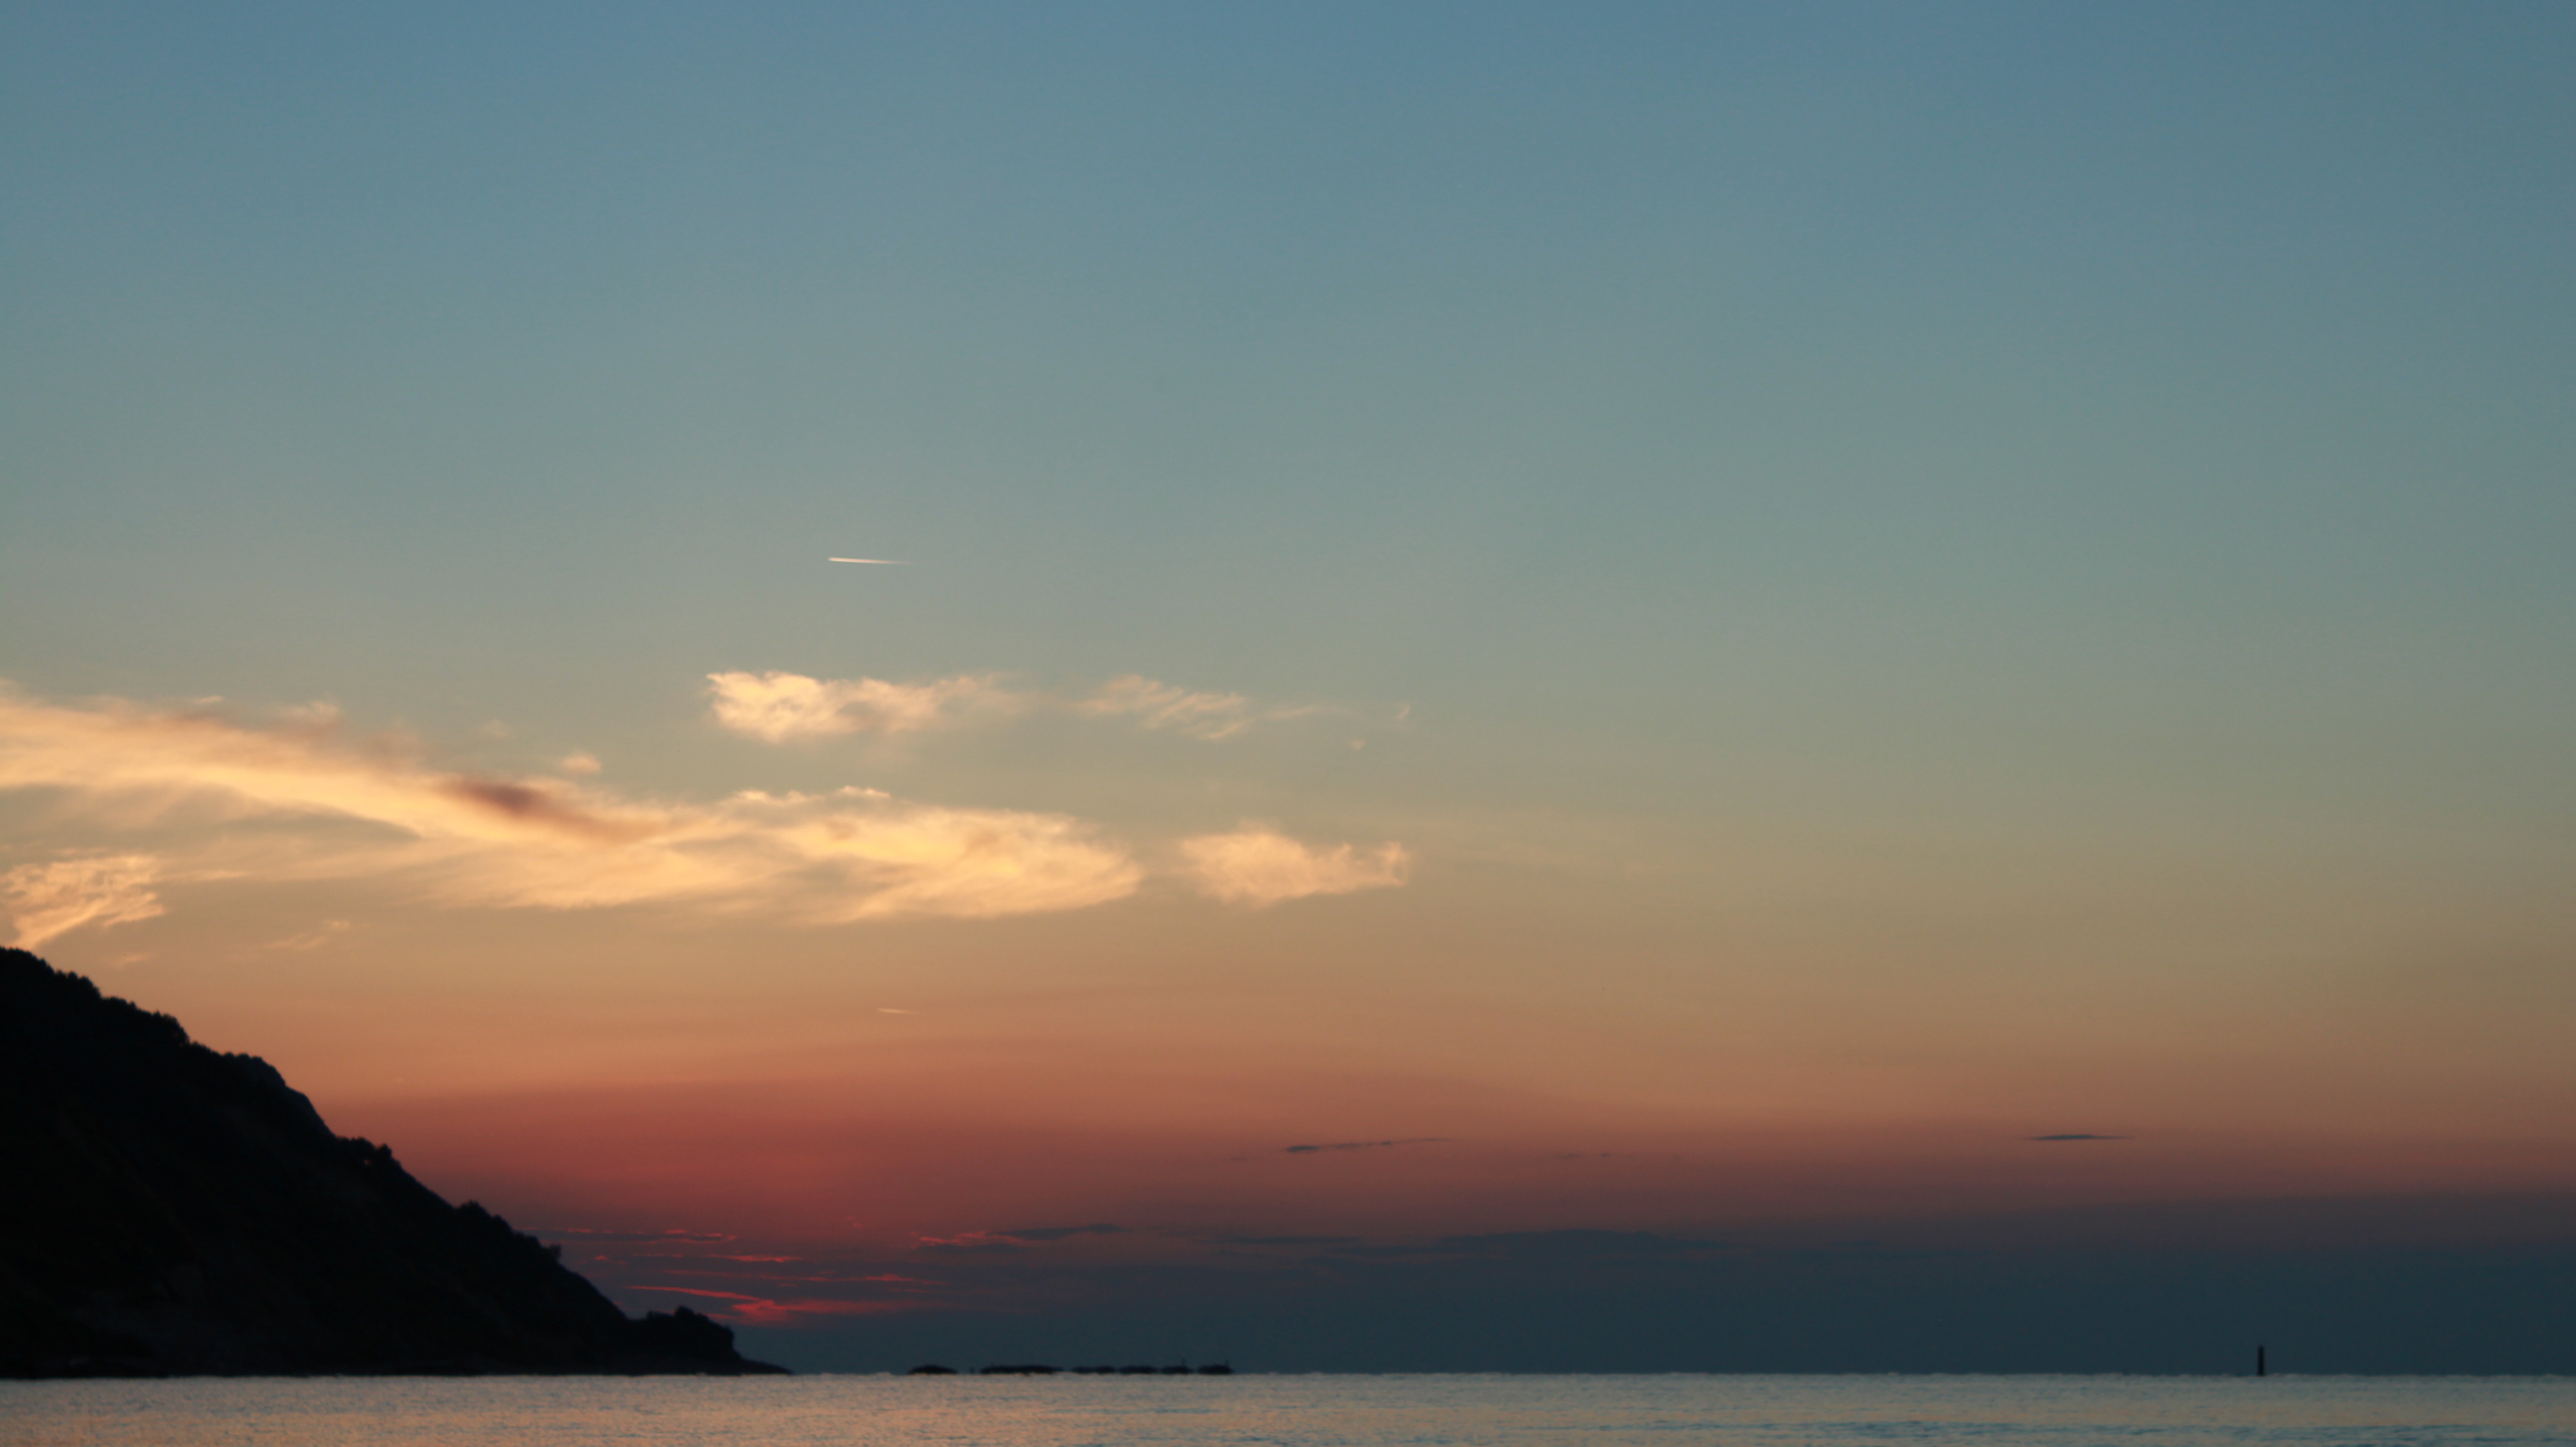
beach, landscape, sea, coast, ocean, horizon, cloud, sky, sun, sunrise, sunset, sunlight, morning, dawn, dusk, evening, bay, body of water, afterglow, atmospheric phenomenon